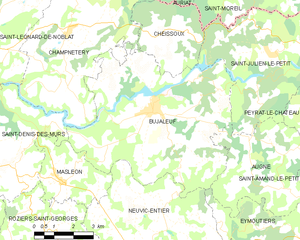
Carte des communes françaises Bujaleuf